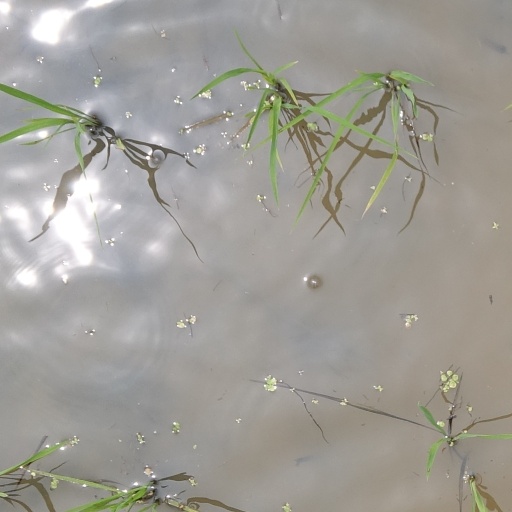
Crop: rice